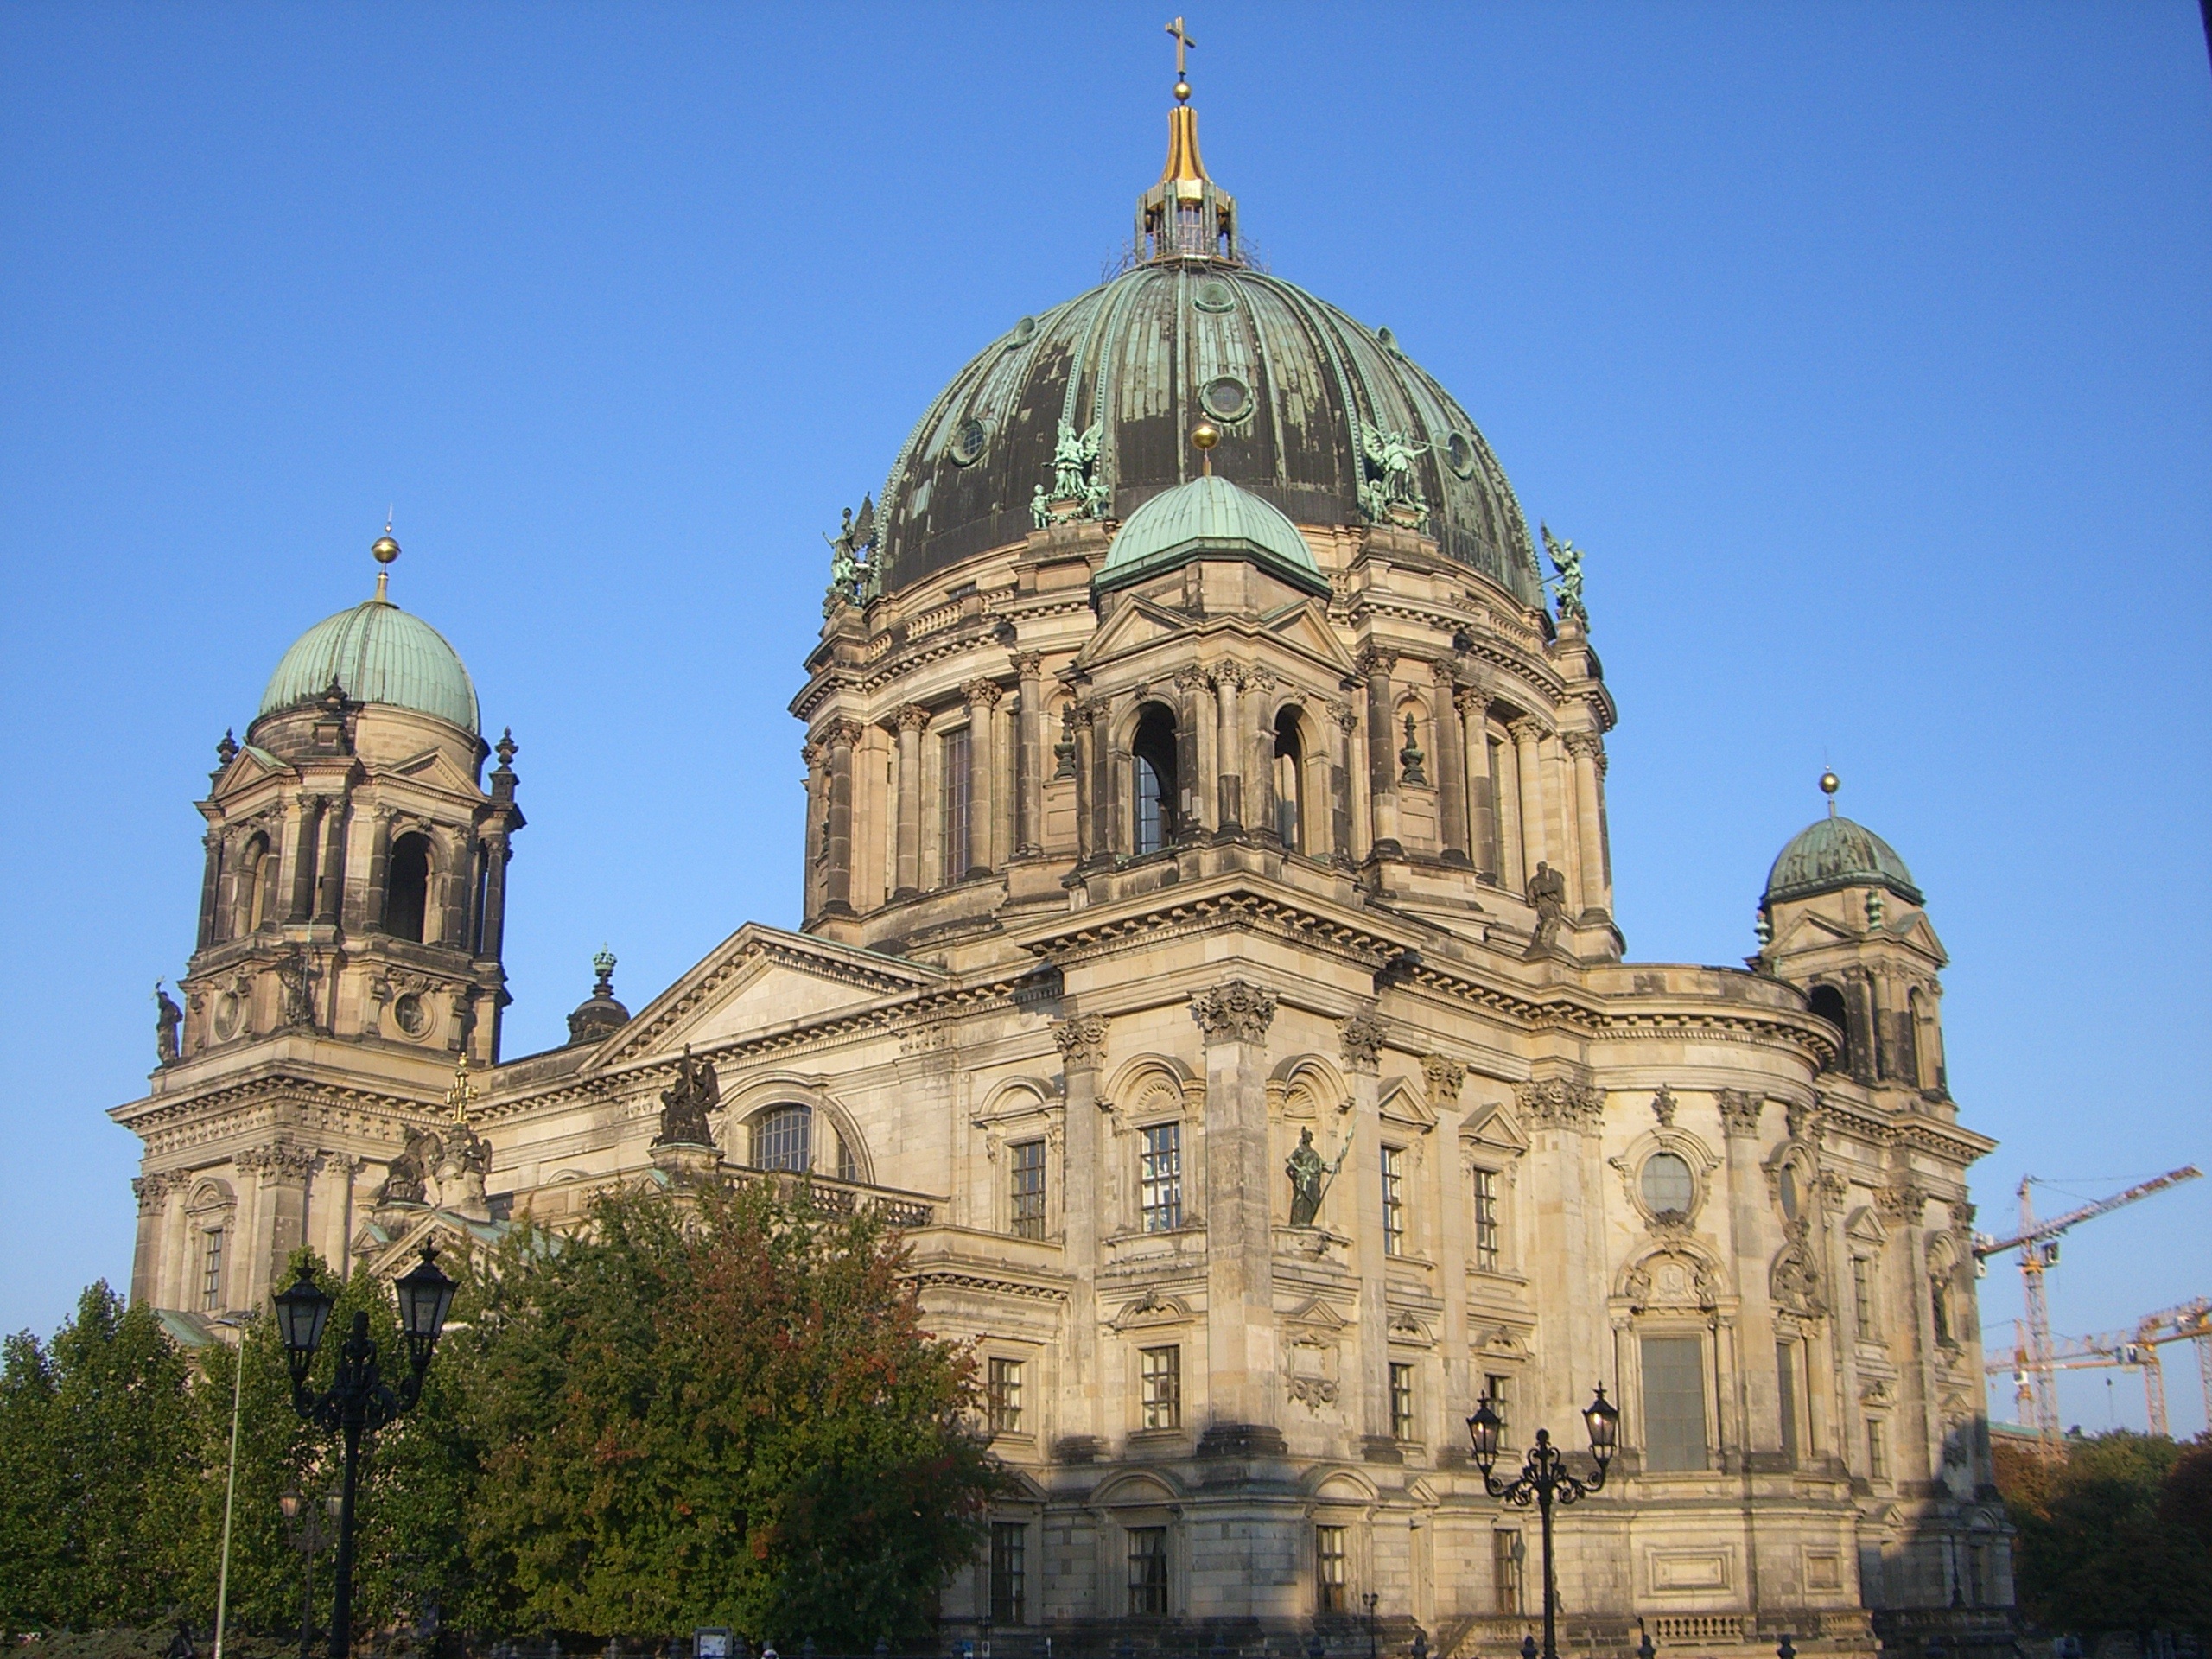
building, landmark, facade, church, cathedral, place of worship, capital, spire, monastery, berlin, basilica, dome, dom, historically, gothic architecture, berlin cathedral, historic site, byzantine architecture